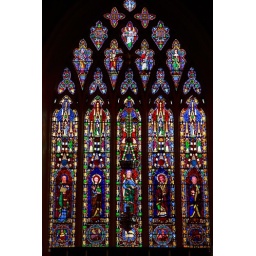
One of the beautiful stained glass windows in the medieval church of St. Alphage, Solihull, near Birmingham, England.